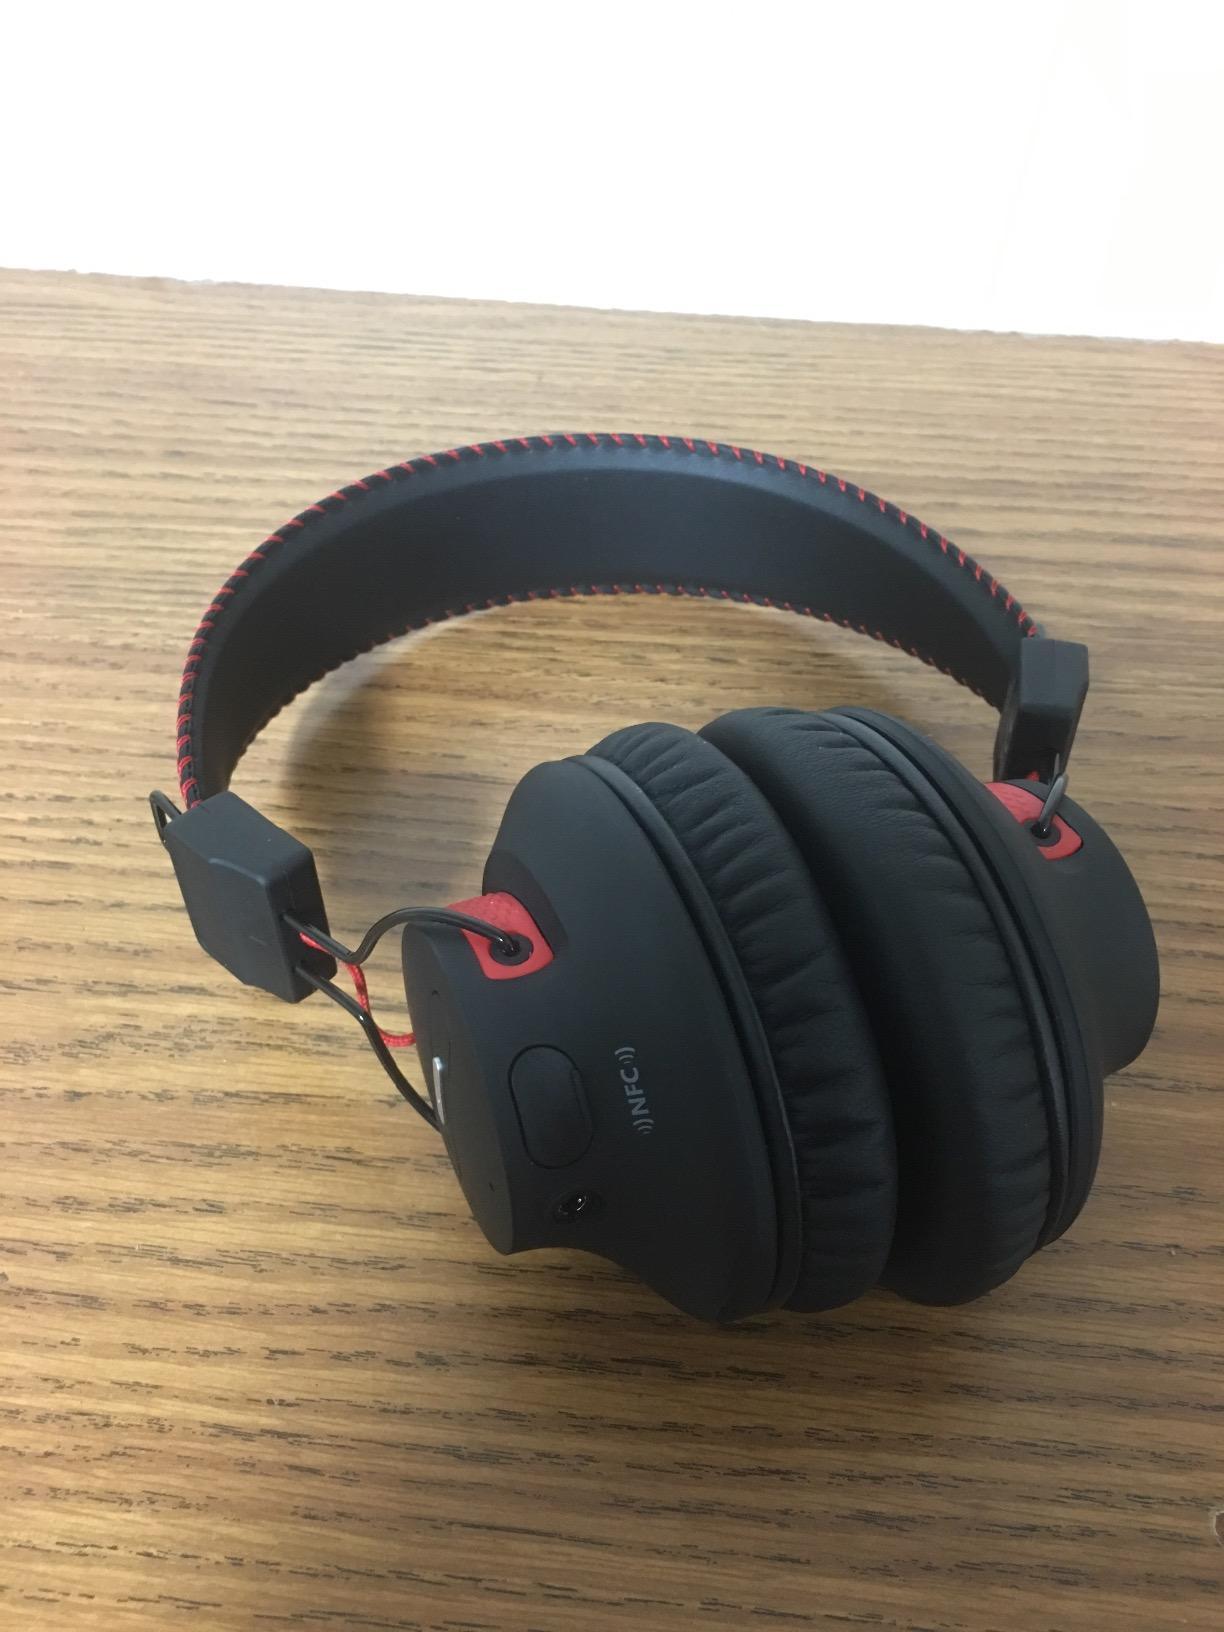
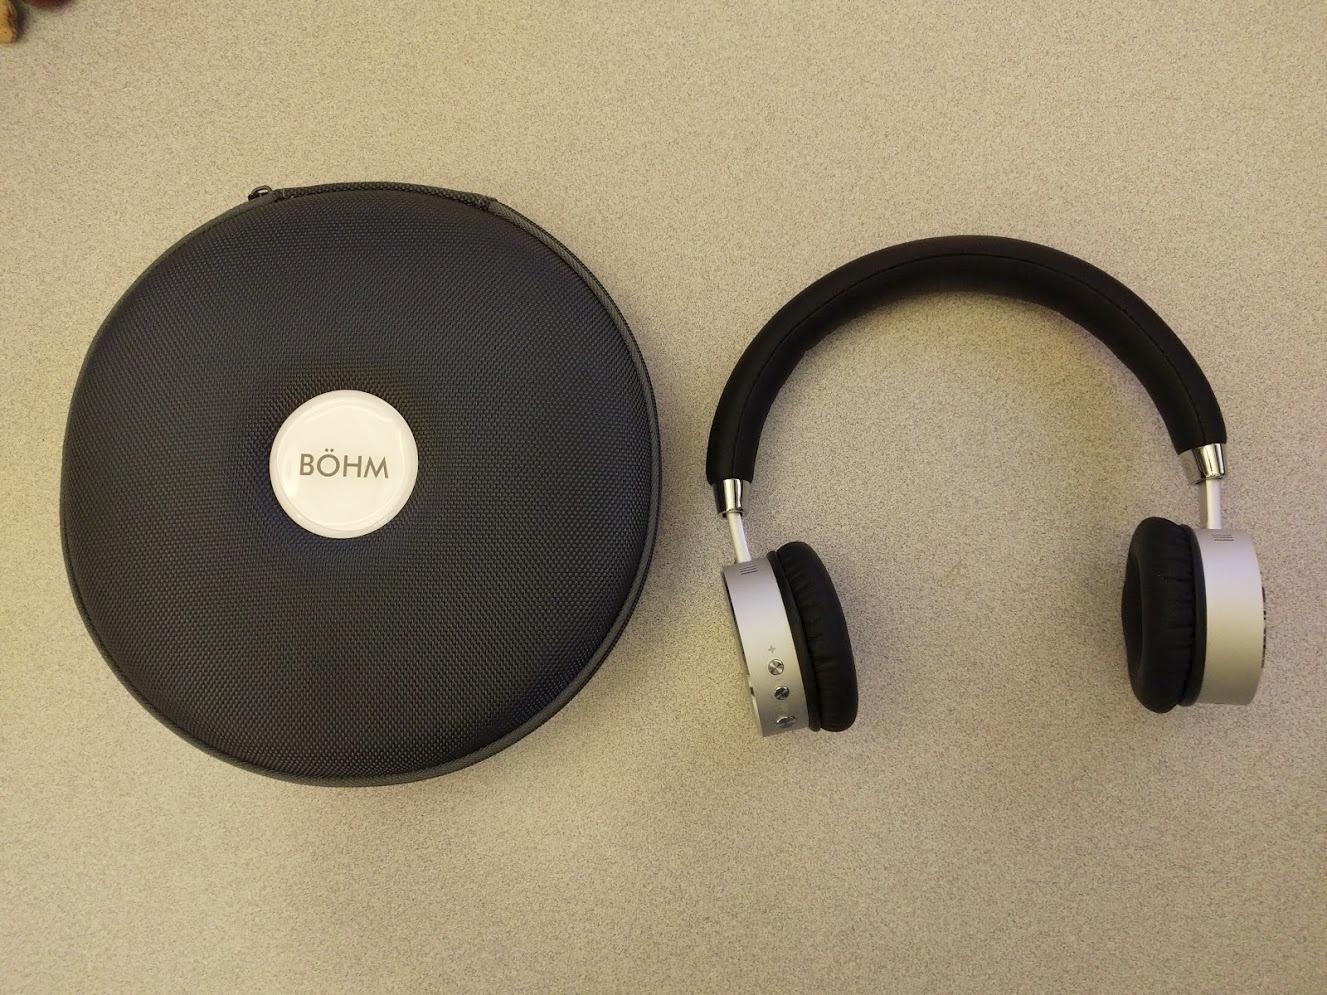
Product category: headphones
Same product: no